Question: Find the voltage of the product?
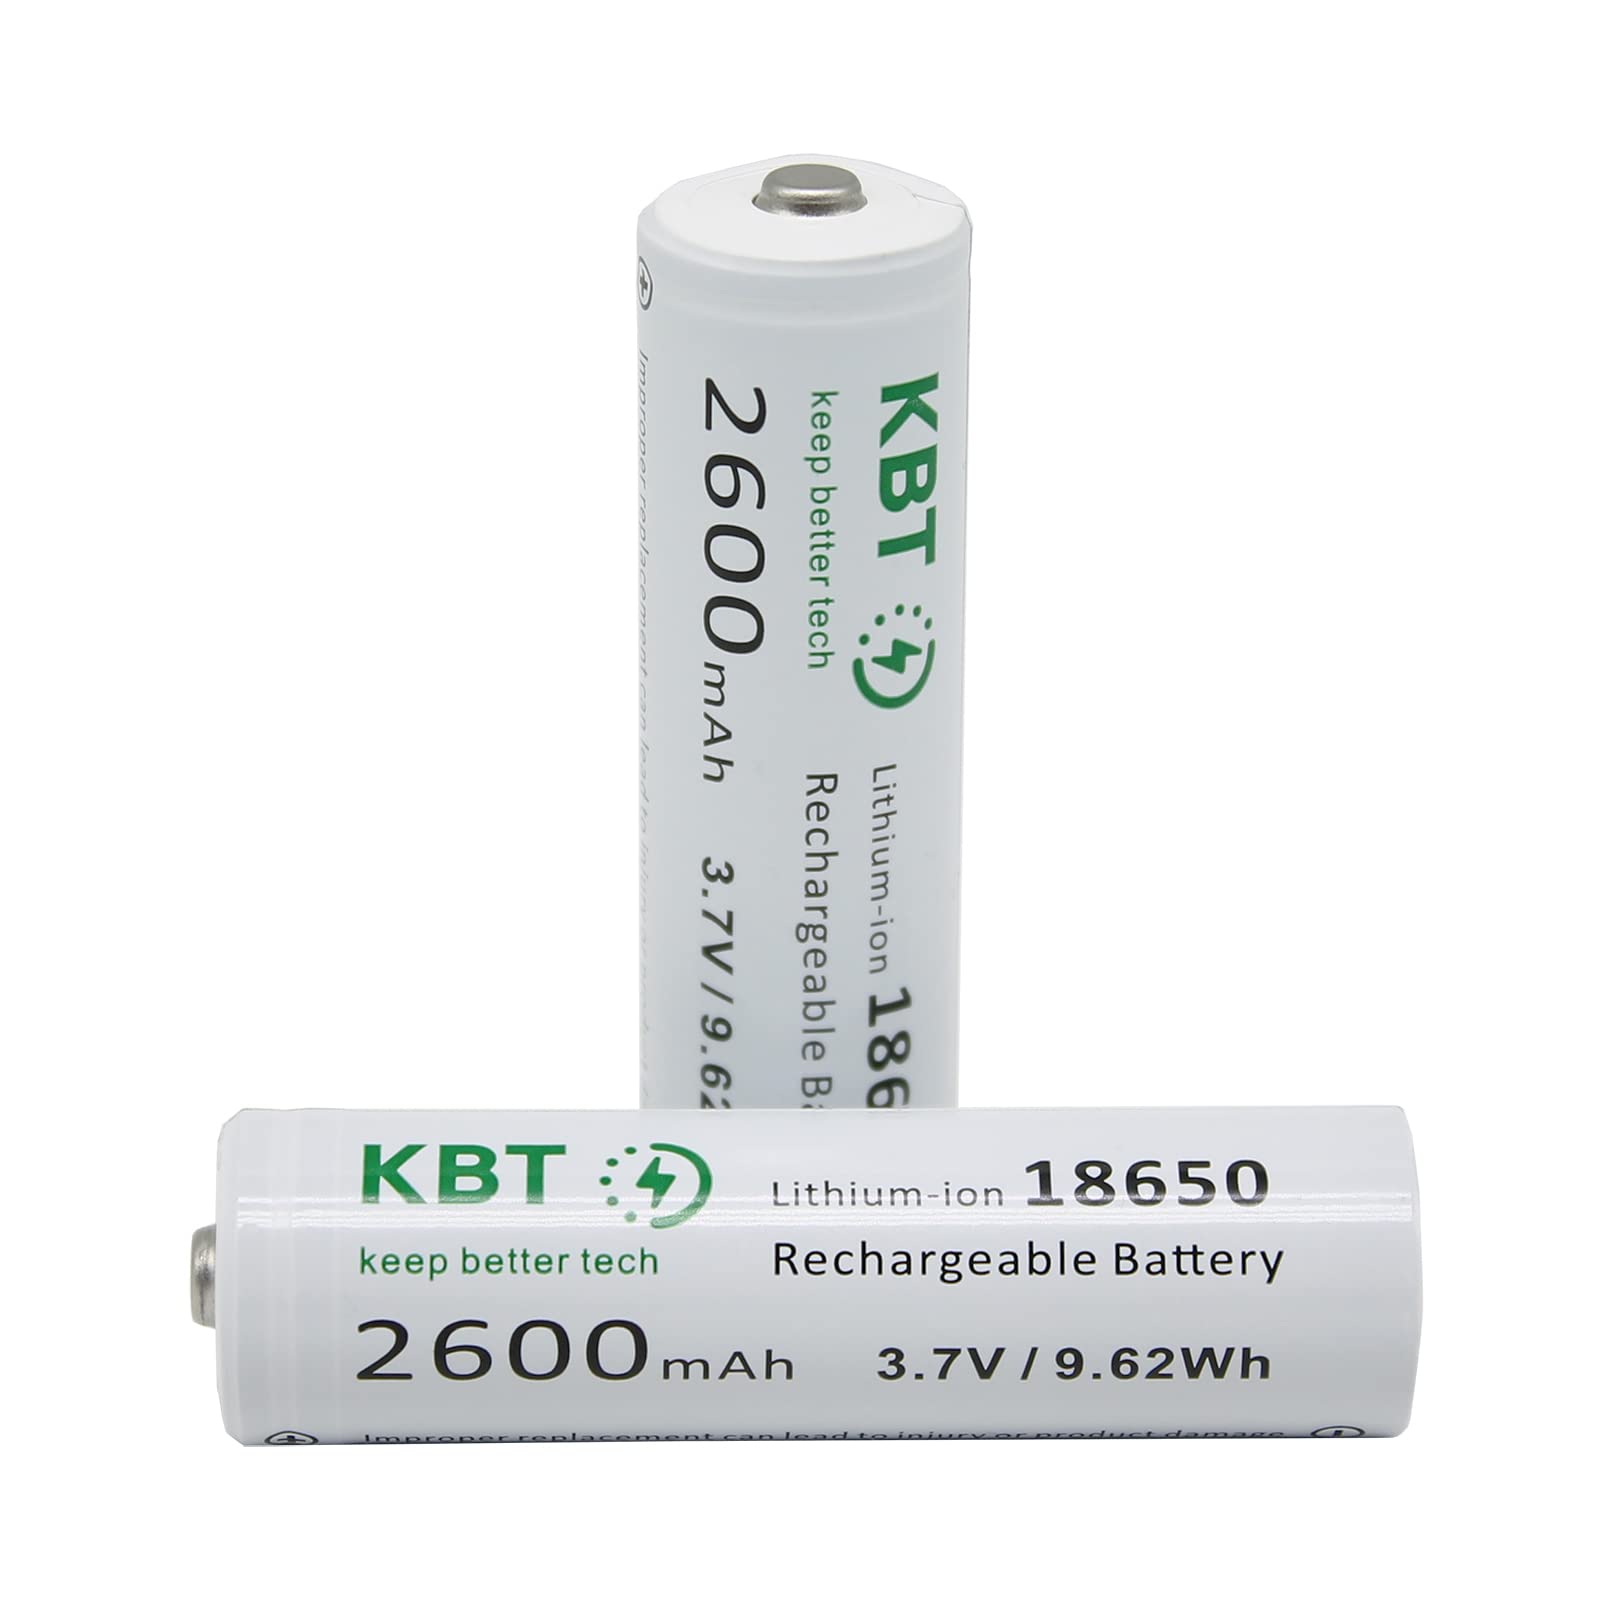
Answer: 3.7 volt